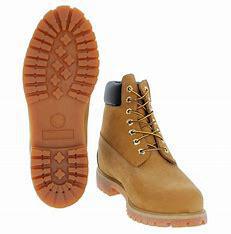
Brand: Timberland
Model: 6 Inch